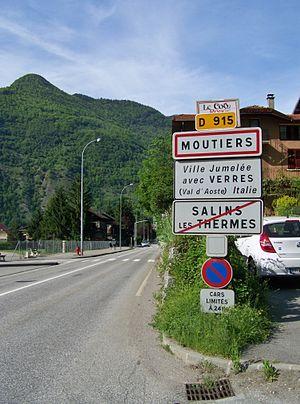
Panneau d'entrée et d'accueil dans la ville de Moûtiers en Savoie.
Actuellement, la route nationale 515 ou RN 515 est une route nationale française reliant l'échangeur 6 de l'autoroute A 15 à la RD 14, sur la commune de Saint-Ouen-l'Aumône.